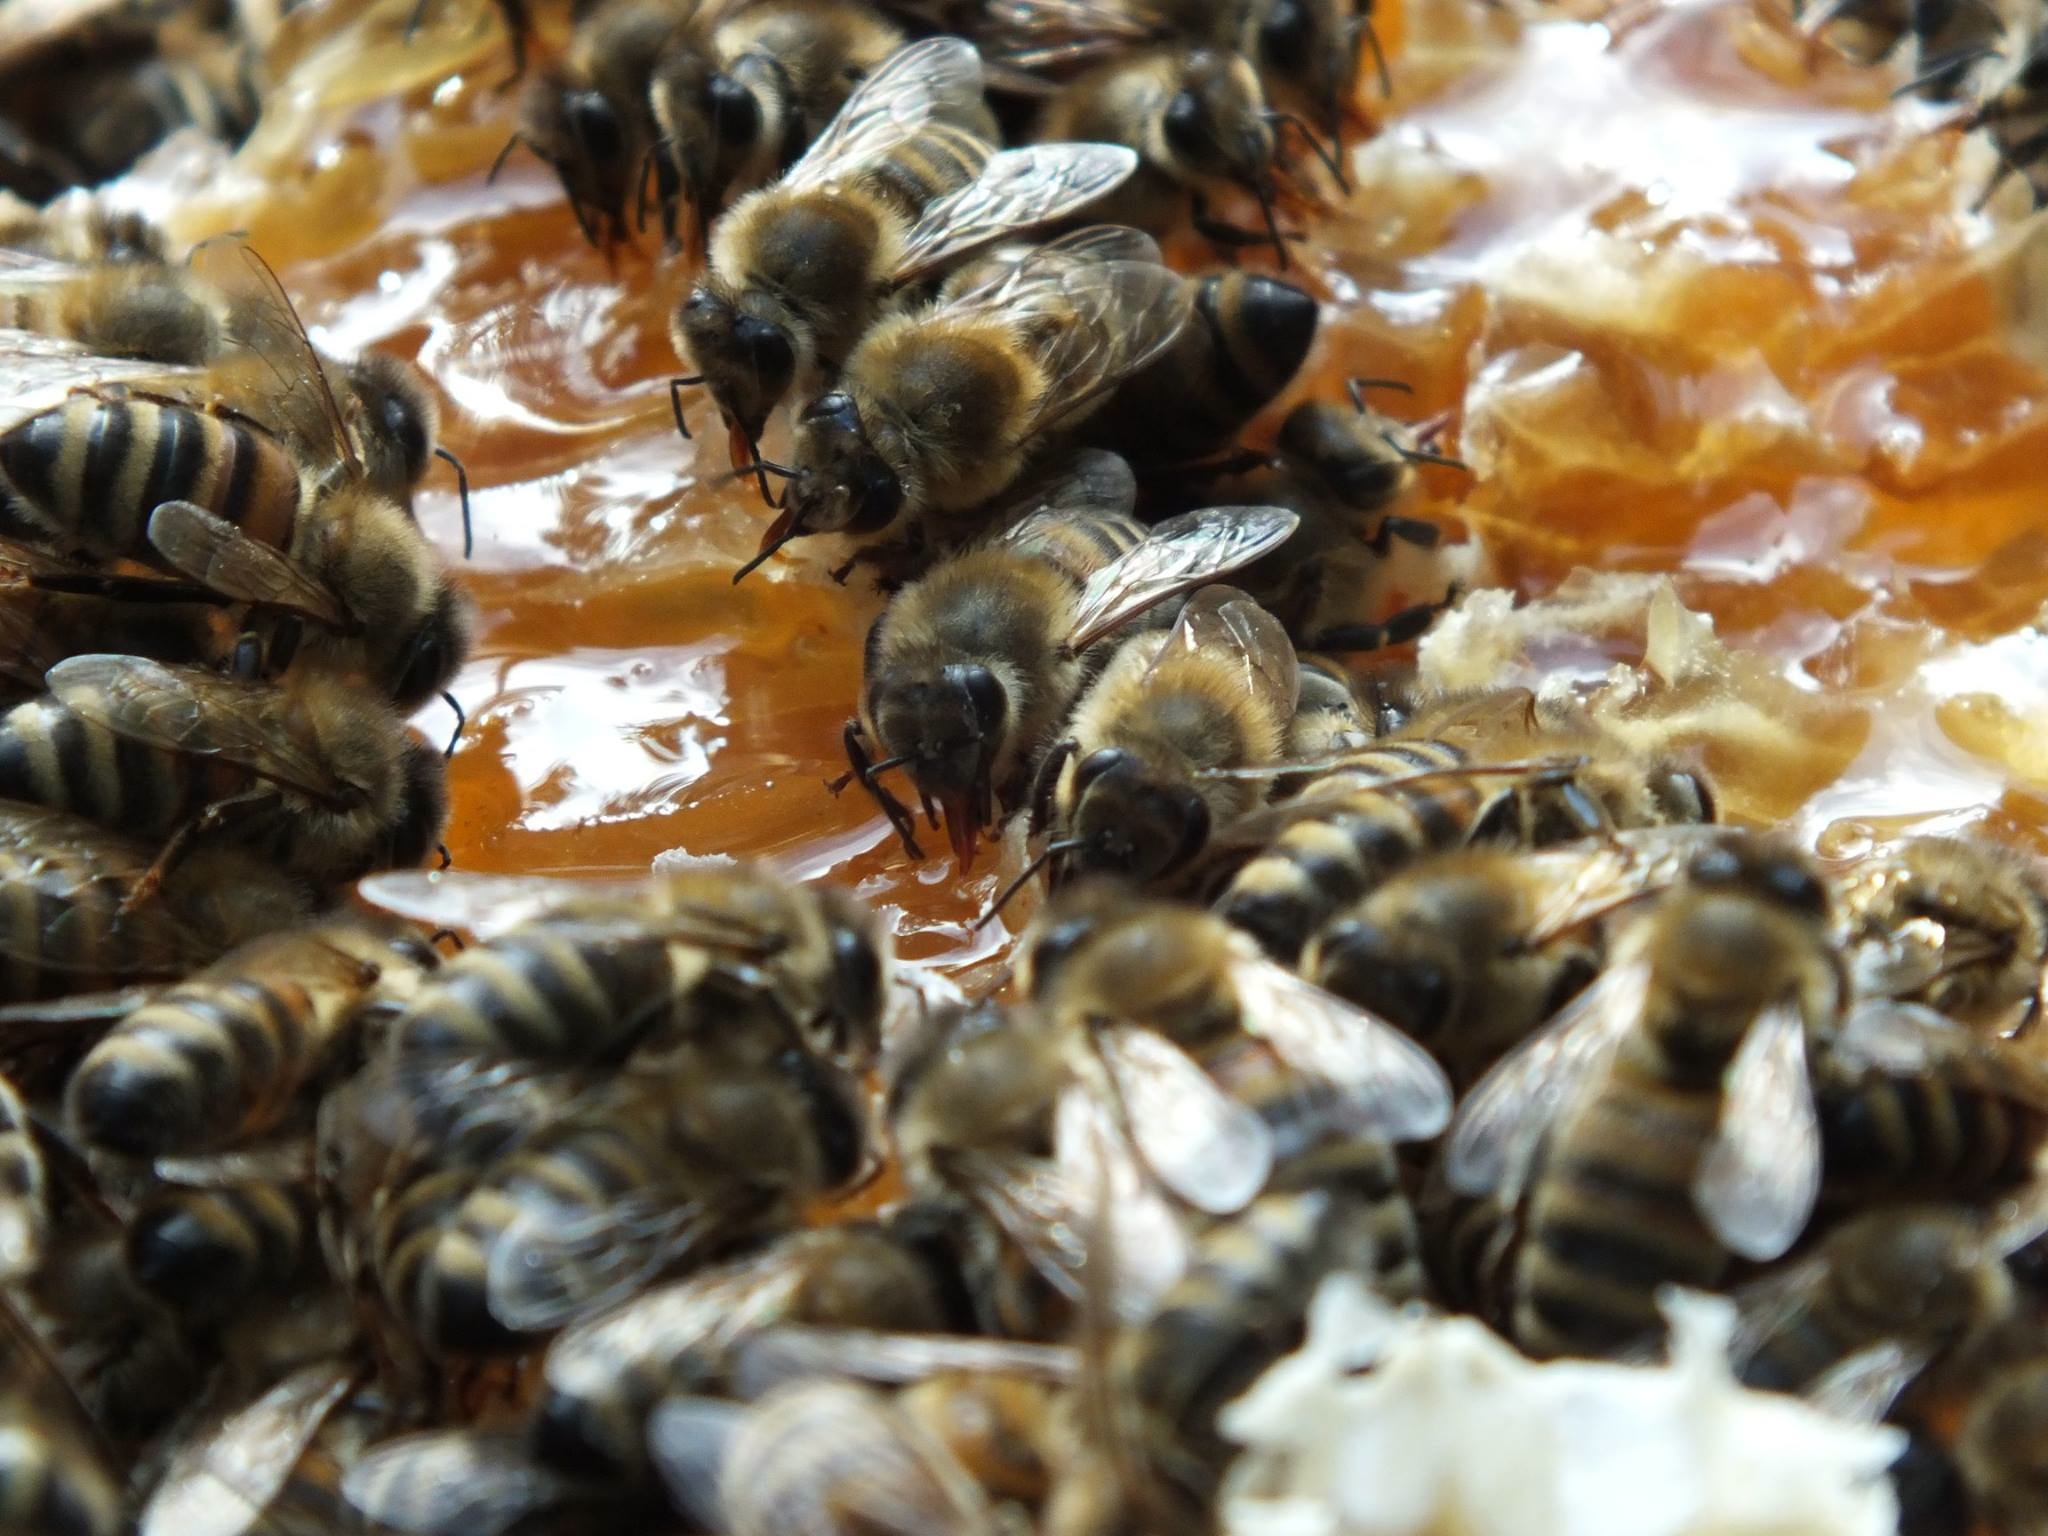
insect, fauna, invertebrate, bee, honey bee, pollinator, membrane winged insect